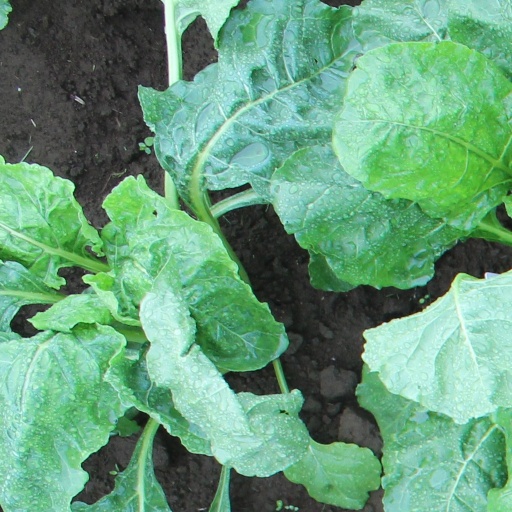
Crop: sugar beet